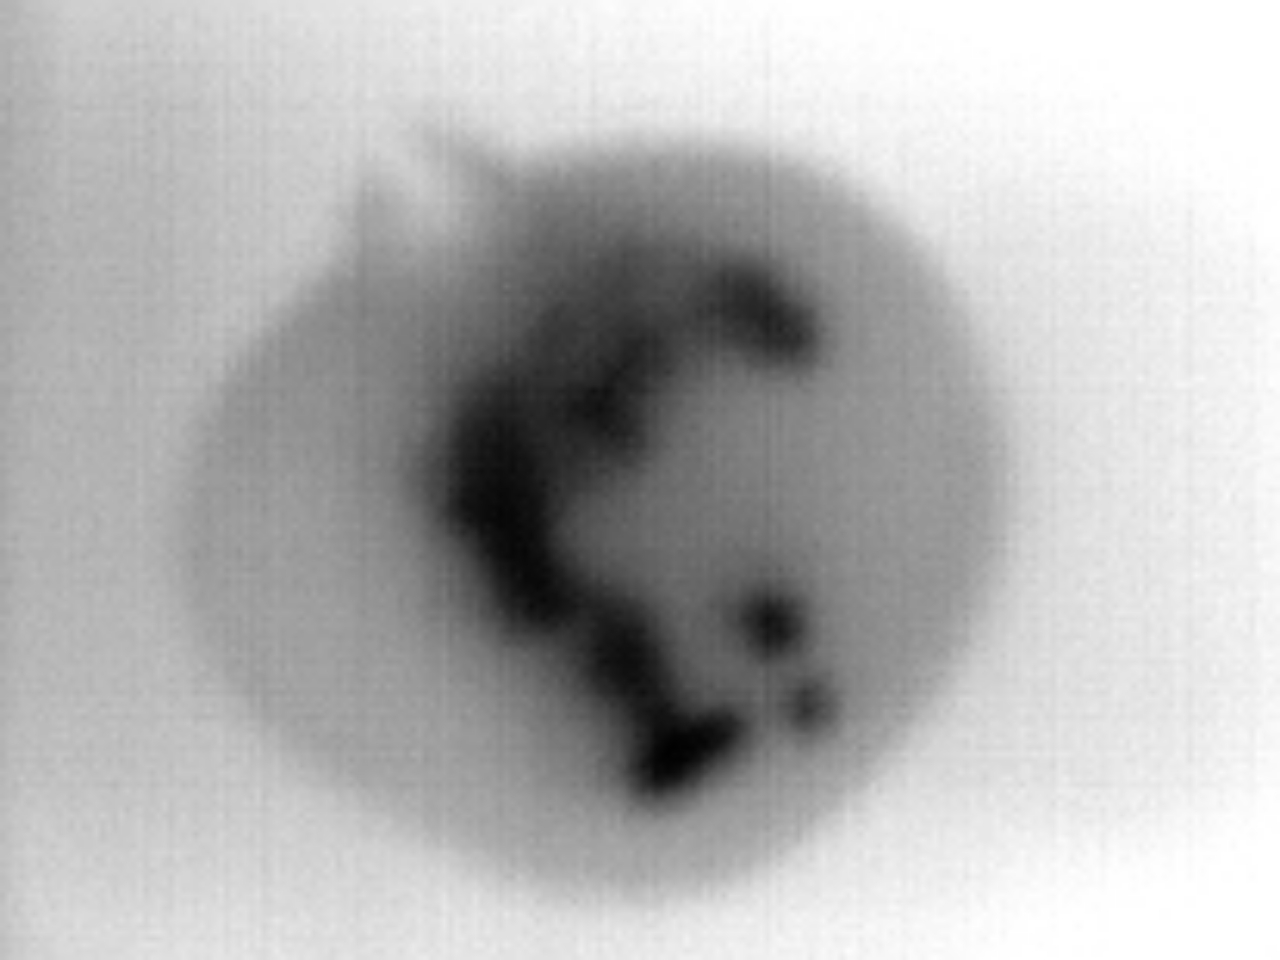
Label: Major Defect